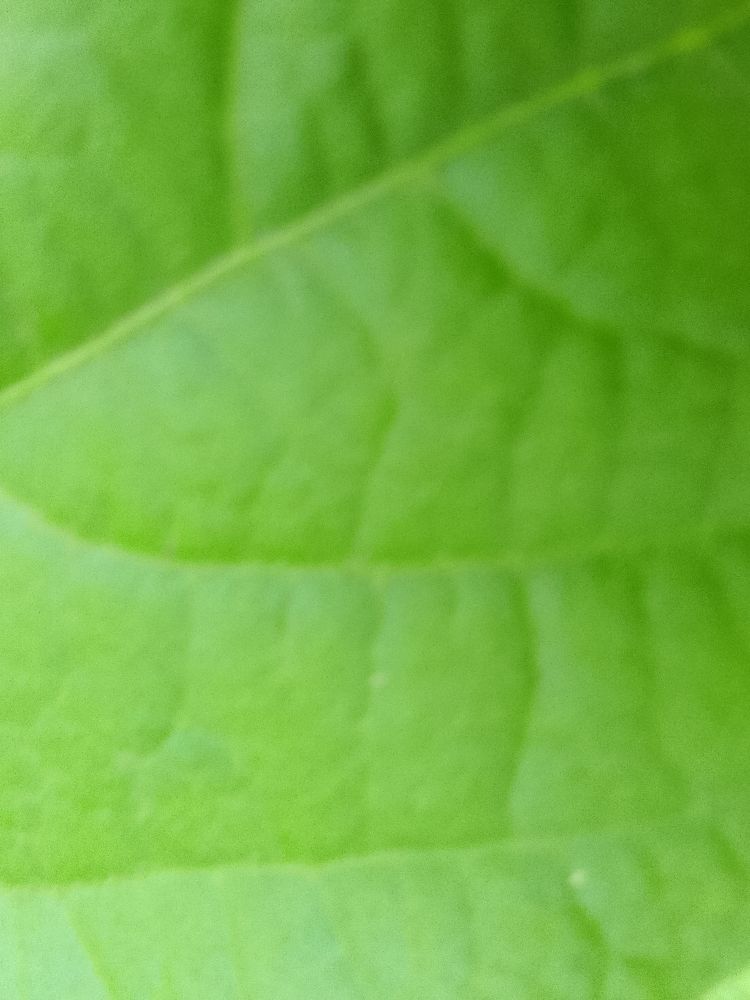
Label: healthy